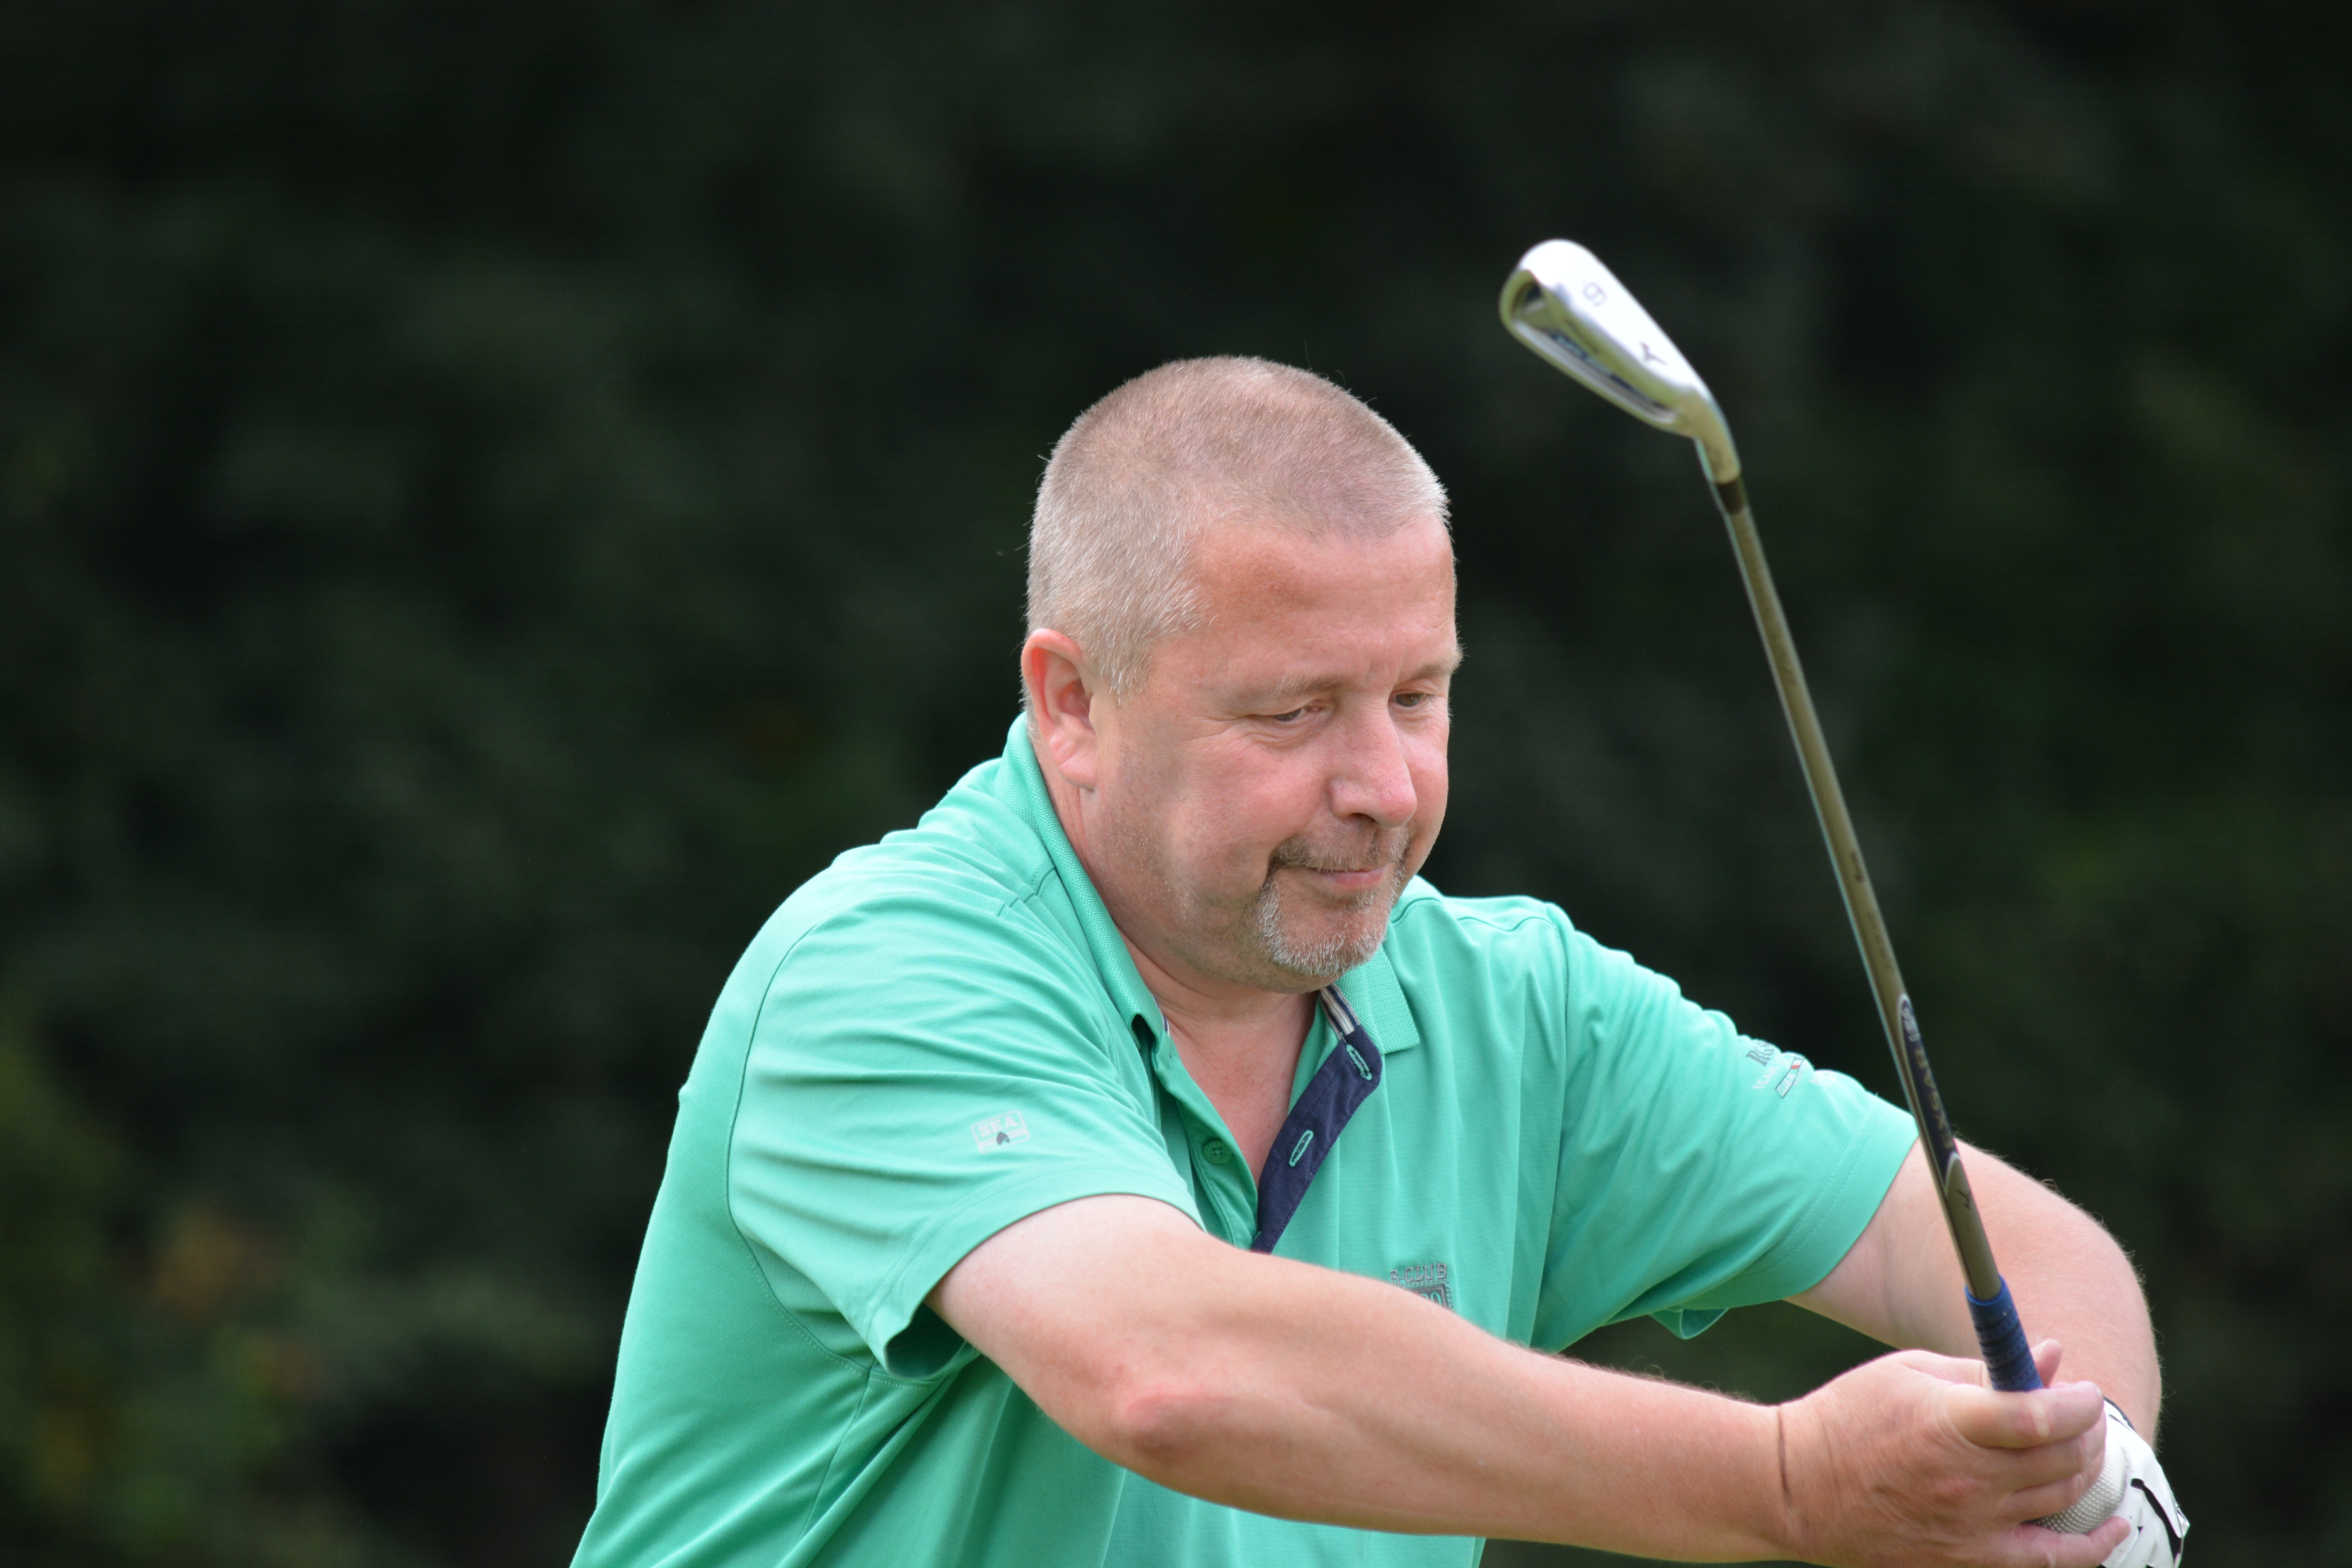
man, sport, recreation, golf, senior citizen, sports, mecklenburg, golfer, jersbek, top golfers, tennis player, outdoor recreation, professional golfer, fourball